Gunji Koizumi

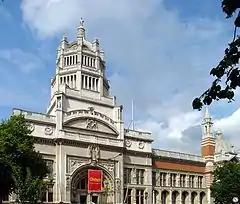
Apart from teaching judo, Koizumi was also a consultant to the Victoria and Albert Museum on Oriental lacquerware

On 4 May 1906, Koizumi arrived in Mostyn, North Wales, aboard the SS "Romsford". He then travelled to Liverpool, where he took up the post of instructor at the Kara Ashikaga School of Jujitsu. He then travelled south to London, where he collaborated with former Bartitsu Club instructor Sadakazu Uyenishi, who was operating his own jujitsu school in Piccadilly Circus. During this period, Koizumi also taught jujitsu at the London Polytechnic and for the Royal Naval Volunteer Reserve. After several months, he set off for New York, arriving in May 1907. He secured work in the Newark Public Service Railway Company. After a few years, dissatisfied with life in the USA, he returned to England. He tried to start an electric lighting company in Vauxhall Road, London, but lacked sufficient funds. In January 1912, he set up a lacquer ware studio in Ebury Street, London.